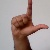
The image shows a hand gesture representing the letter 'L' in Indian Sign Language.